Singaporean cuisine

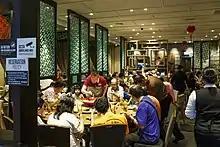
Chinese Singaporeans families gather in a restaurant in Suntec City for "yusheng" (prosperity toss), a symbol of abundance and prosperity during Chinese New Year celebrations.

A large part of Singaporean cuisine revolves around hawker centres, where hawker stalls were first set up around the mid-19th century, and were largely street food stalls selling a large variety of foods These street vendors usually set up stalls by the side of the streets with pushcarts or bicycles and served cheap and fast foods to coolies, office workers and those that did not cook at home. Although the street vendors provided early Singapore immigrants with cheap and fast meals, these stalls were unhygienic, due to the lack of supporting infrastructure such as waste disposal and a steady supply of fresh water, and limited sanitation practices. Starting in the 1960s, the Singapore government began enforcing more rules and regulations for street hawkers, and relocated these vendors to more permanent locations with the construction of wet markets and hawker centres across the country.